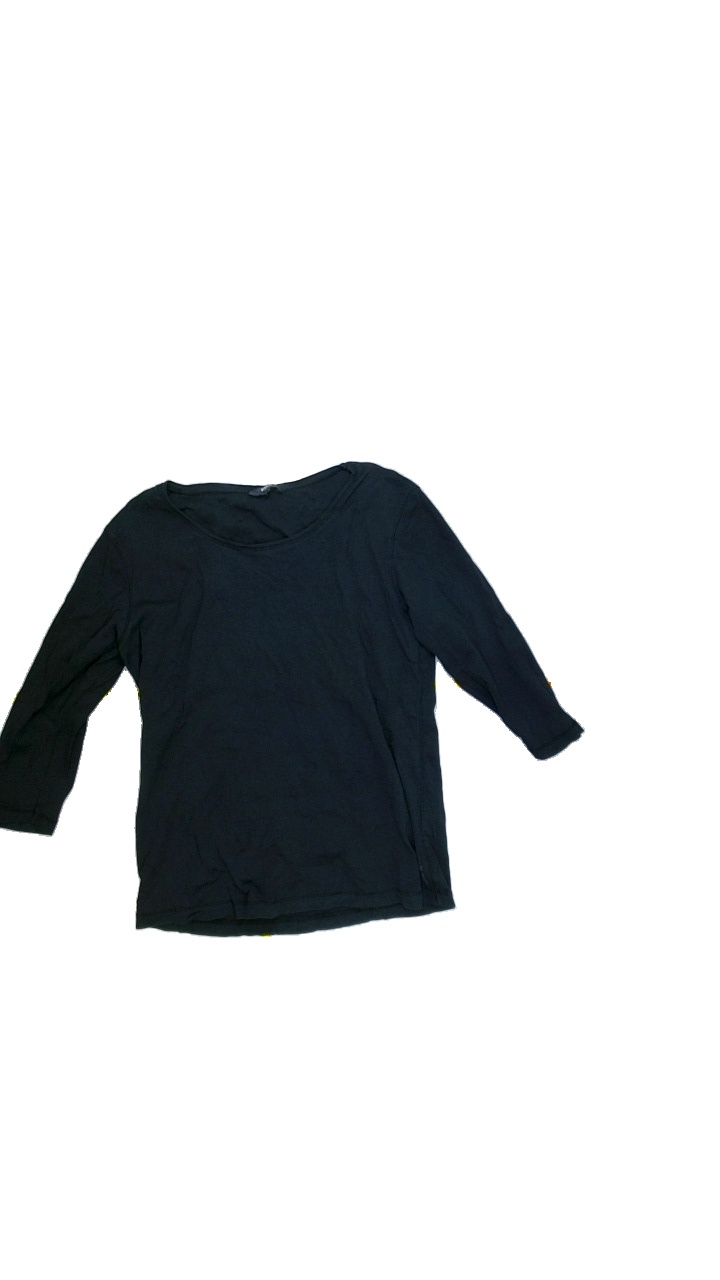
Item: Shirt (Ladies)
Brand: Signal
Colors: Black
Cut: Regular, C-collar
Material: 100%cotton
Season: All
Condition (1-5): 3
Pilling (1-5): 3
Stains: Minor
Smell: Minor
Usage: Export
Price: <50